Pleuromeia

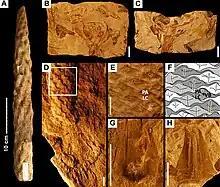
Fossils of "Pleuromeia sternbergi" (A) Cast of stem (B-C) compression fossil of strobilus with sporophylls, (D-F) compression fossil of stem showing rhomboidal leaf bases (G-H) leaf compression fossils

"Pleuromeia" consisted of a single unbranched stem of variable thickness, which could grow to a maximum of high in "P. sternbergi", (though they were typically smaller), with "P. jiaochengensis" only reaching about in height. Around the stem were helically arranged triangular leaves, which became tapered towards their ends. These were attached to rhomboidal-shaped leaf bases on the stem. It had a 2-4 lobed bulbous base to which numerous adventive roots were attached. "Pleuromeia" produced a single heterosporus large cone (strobilus) at the tip of the stem or in some species many smaller cones. The top of the cone carries microsporophylls, the lower part megasporophylls, and both types may be intercalated midlength. Sporophylls are disposed from the bottom up. Both types are obovate, with a round to ovoid sporangium and a tongue-like extension nearer to the tip on the upper/inner side. The trilete microspores are hollow, round and 30–40 μm in diameter. Megaspores have a layered outer skin with a small trilete mark, are also hollow, round to ovoid and up to 300–400 μm in diameter. The megaspores and microspores are assigned to "Trileites" and "Densoisporites" respectively.""